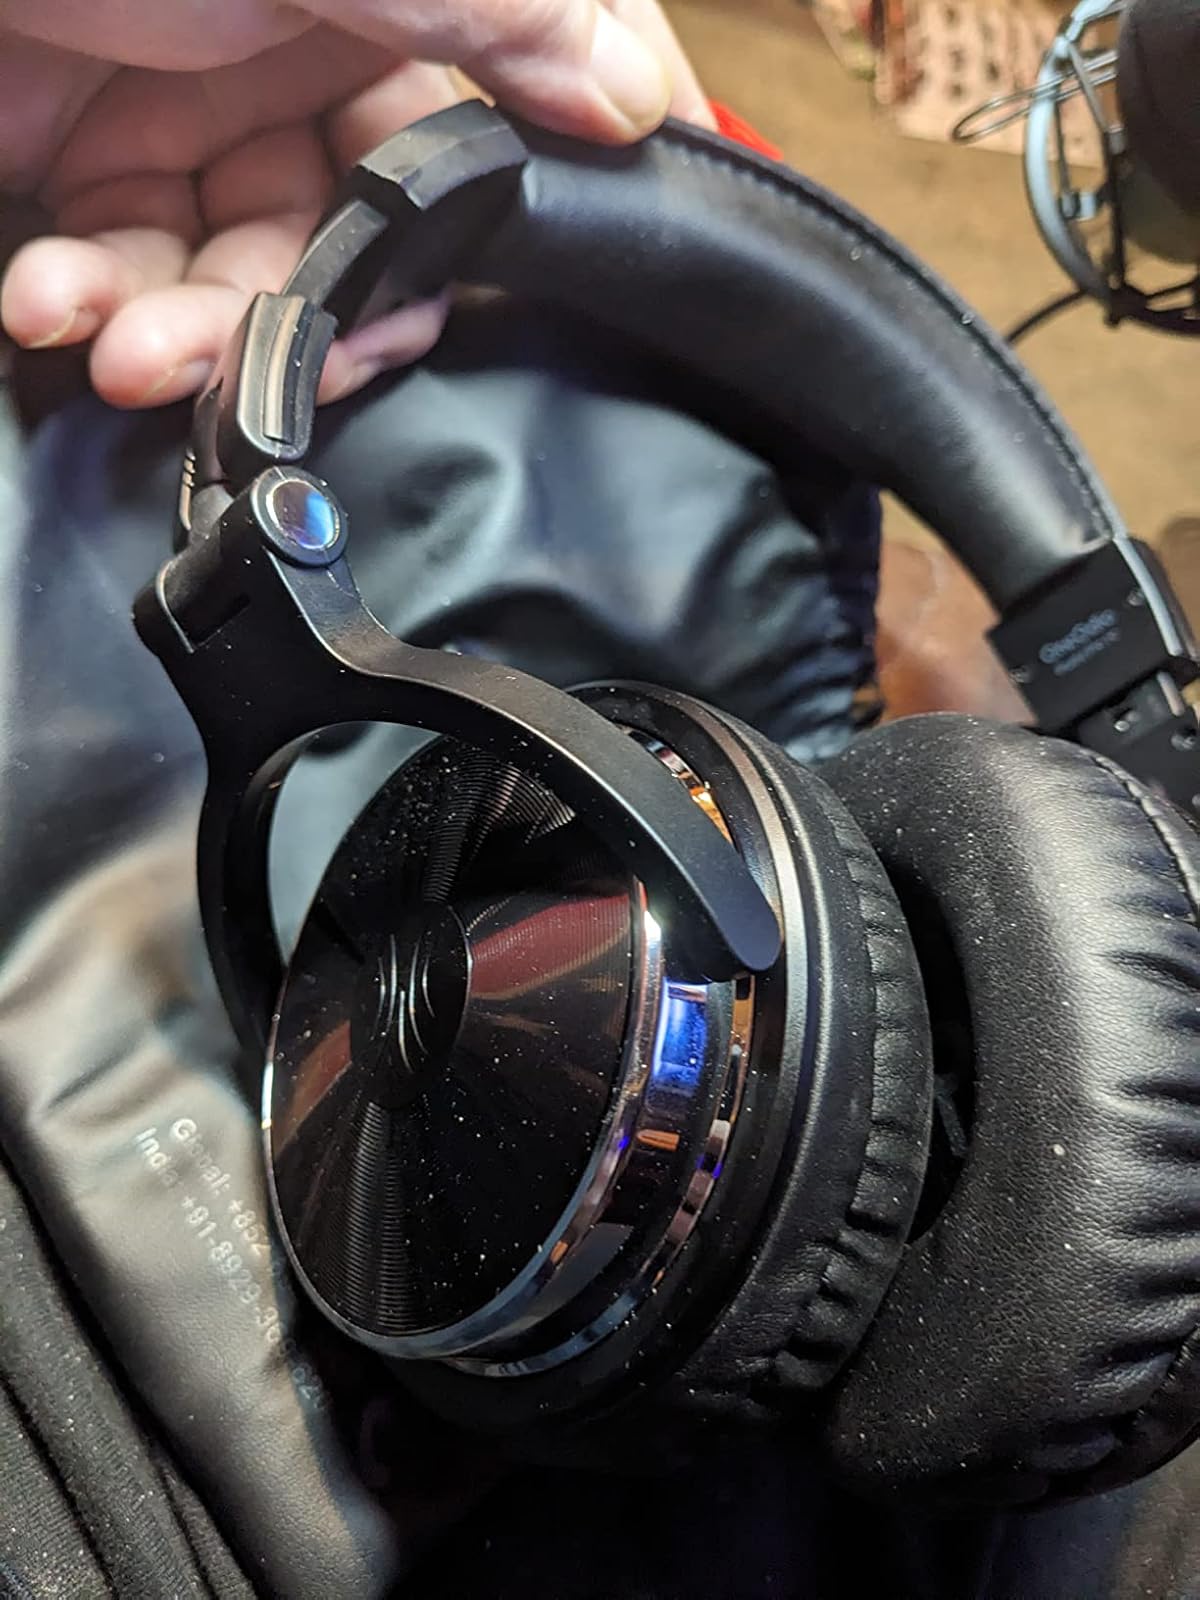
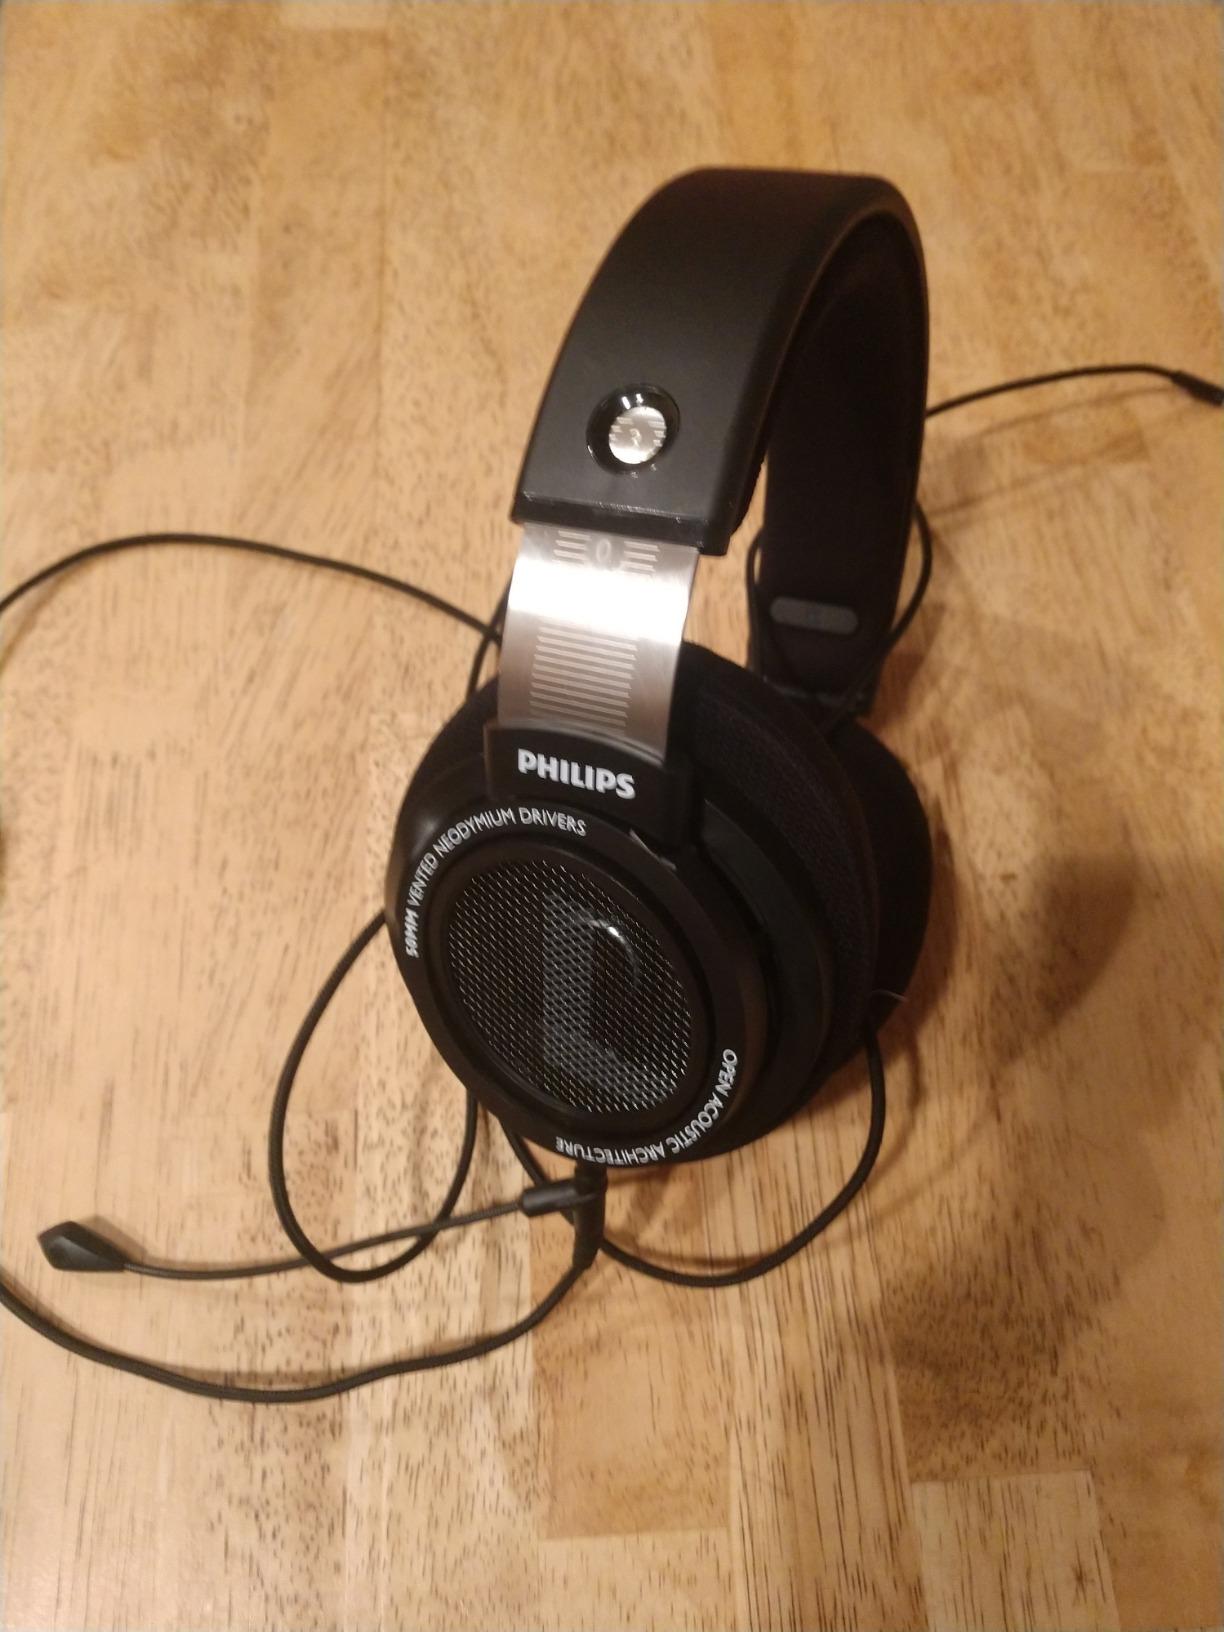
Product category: headphones
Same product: no